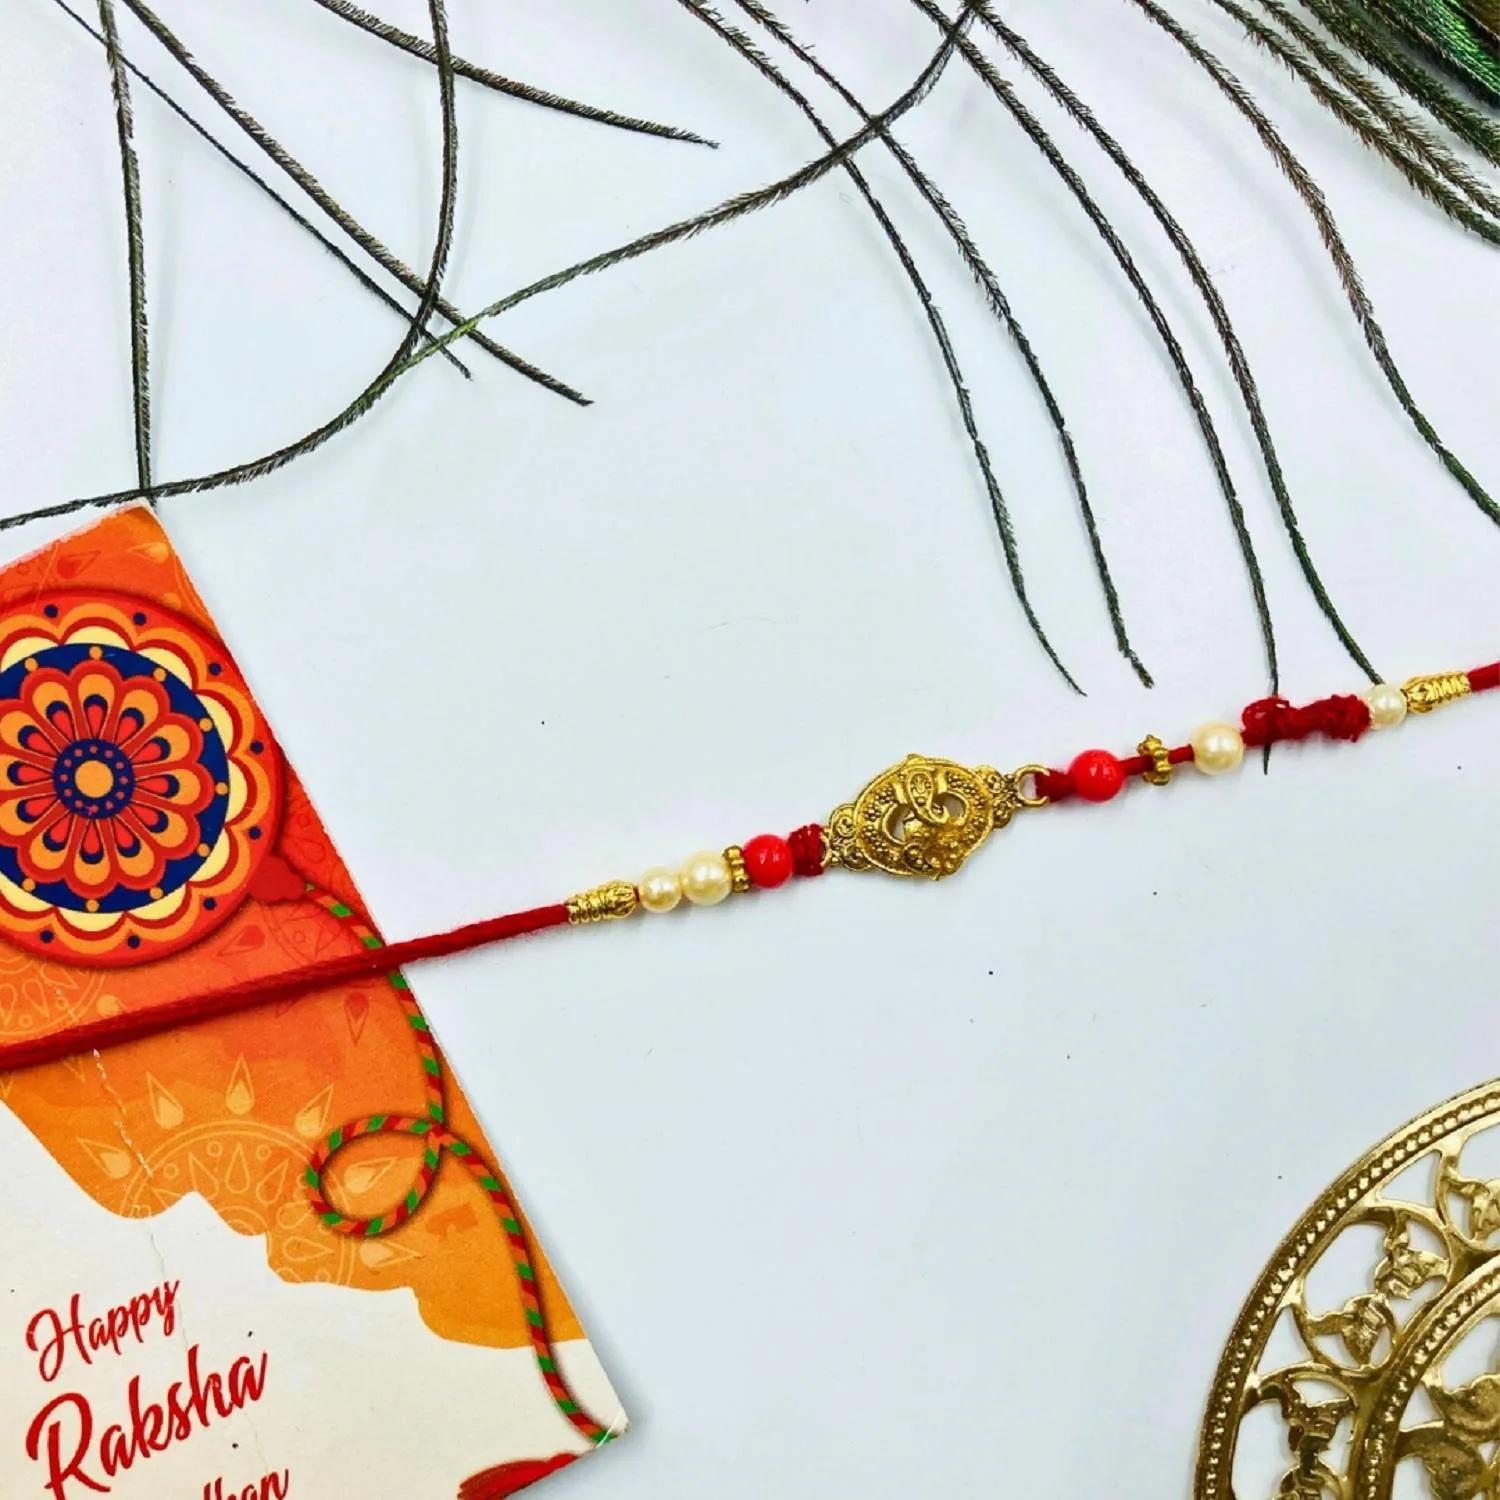
VIBRANCE Traditional Ganpati Bappa Rakhi for Raksha Bandhan.
Type: Rakhis
Brand: VIBRANCE
Price: Rs. 249
 Raksha Bhandan is a celebration of the bond between a brother and sister. We specialize in creating unique rakhi designs for every brother and sister. Our rakhi collection ranges from traditional to modern designs, all of which are handcrafted with love and care. We strive to make each Raksha Bhandan special for our customers by providing the perfect rakhi for their loved ones. With our wide range of designs and styles, you can find the perfect rakhi for your brother or sister. Shop with us today to make your Raksha Bhandan magical. The design of the delivered product or parts of it may vary slightly from what is shown in the image.
Features: Hand crafted pearl and crystal studded rakhi Multicolor Rakhi,Special Multi colour Designer Rakhi for Brother / Bhabhi / Kids,Includes roli chawal and free greeting card,Rakshabandhan Special Card,Comes with Roli Chawal & Best Wishes Greeting Card in best packaging